C. Thomas Howell

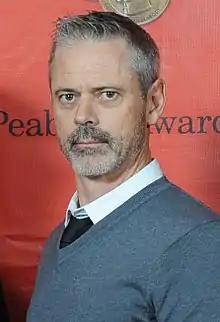
Howell at the 2013 Peabody Awards

Christopher Thomas Howell (born December 7, 1966) is an American actor and director. After making his film debut with a supporting role in "E.T. the Extra-Terrestrial" (1982), Howell had his breakout with a lead role as Ponyboy Curtis in the coming-of-age film "The Outsiders" (1983).